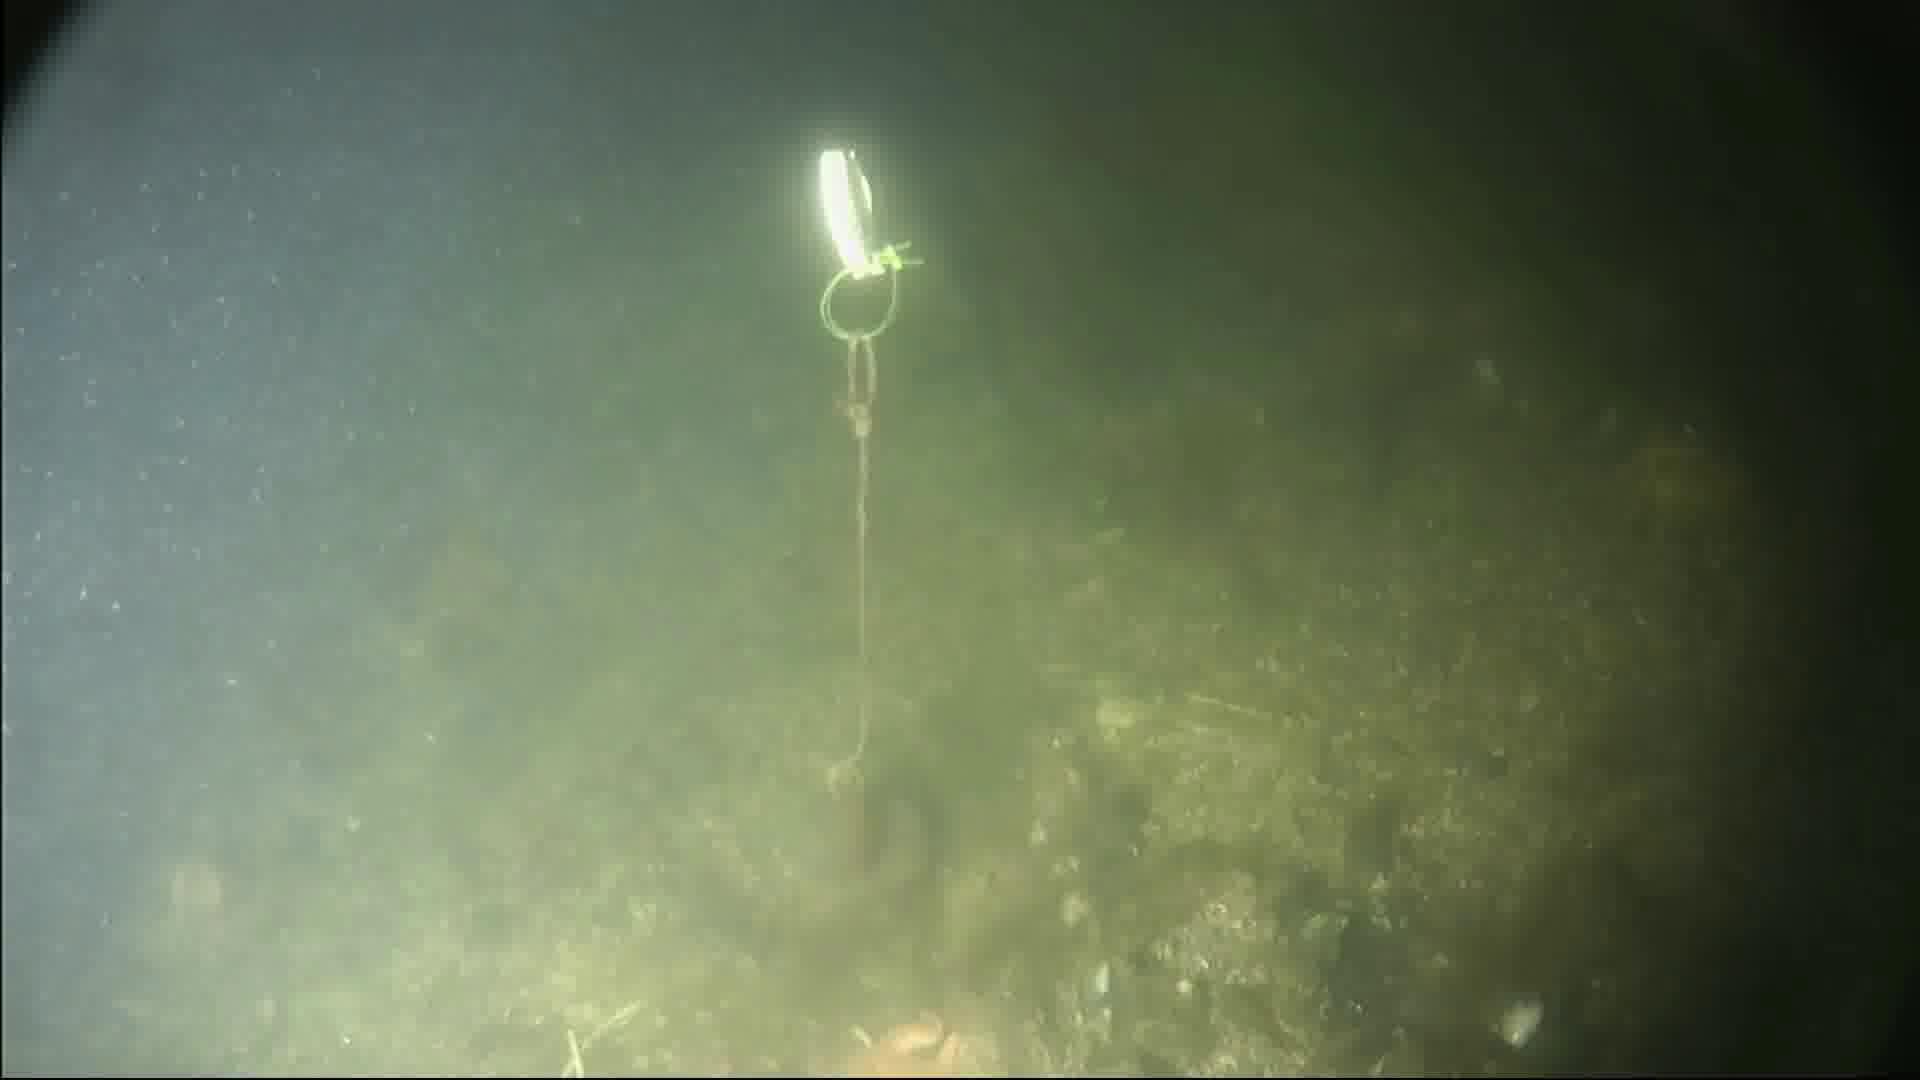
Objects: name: fish
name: starfish
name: crab